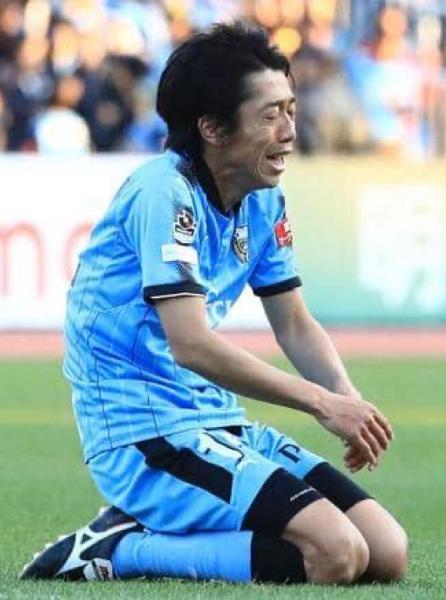
回答: 決勝を懸けたPK戦で突如野々村議員が憑依